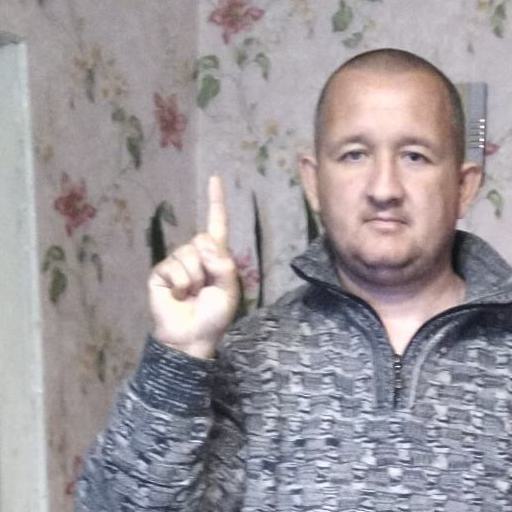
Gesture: one